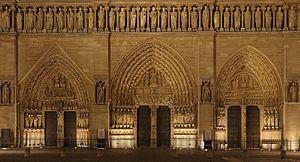
Partie basse de la façade ouest de la cathédrale Notre-Dame de Paris. La rangée du haut représente les 28 rois d'Israël et Judée ayant précédé le Christ. En dessous, et de gauche à droite, le portail de la Vierge, le portail du Jugement Dernier et le portail Saint-Anne. Cette image est constituée de 12 photos (4x3) prises avec un Canon EOS 400D+EF-S 17-55mm f/2.8 IS, à 55mm, f/8.0, 6 sec et 100 ISO. L'assemblage a été réalisé avec Hugin et Enblend. 日本語: 夜のノートルダム大聖堂下部ファサード。上部にユダヤとイスラエルの王28名の彫像が並ぶ。左側から聖母マリア、最後の審判、聖アンナの門。 Tiếng Việt: Mặt trước nhà thờ Đức Bà Paris. Phía trên là hàng tượng 28 vị vua của Judea và Israel. Phía dưới, từ trái sang phải, ba cánh cổng lớn: cổng Đức Mẹ, cổng Phán quyết cuối cùng và cổng Thánh Anne. Tấm hình này được ghép bằng 12 bức ảnh (4x3), chụp với máy Canon EOS 400D+EF-S 17-55mm f/2.8 IS